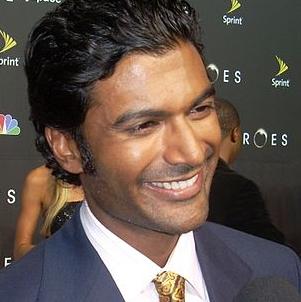
Age: 33